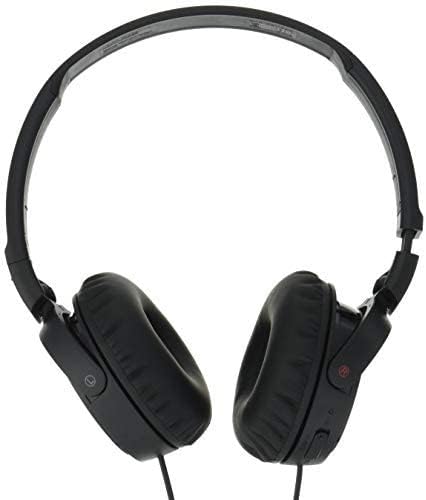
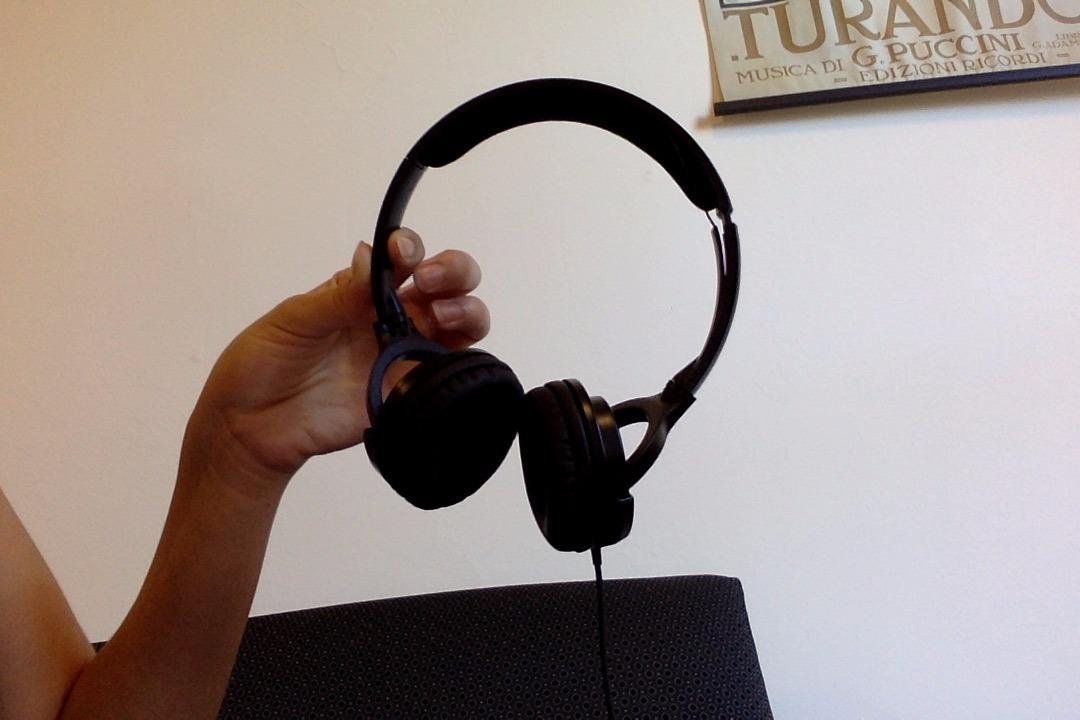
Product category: headphones
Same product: no